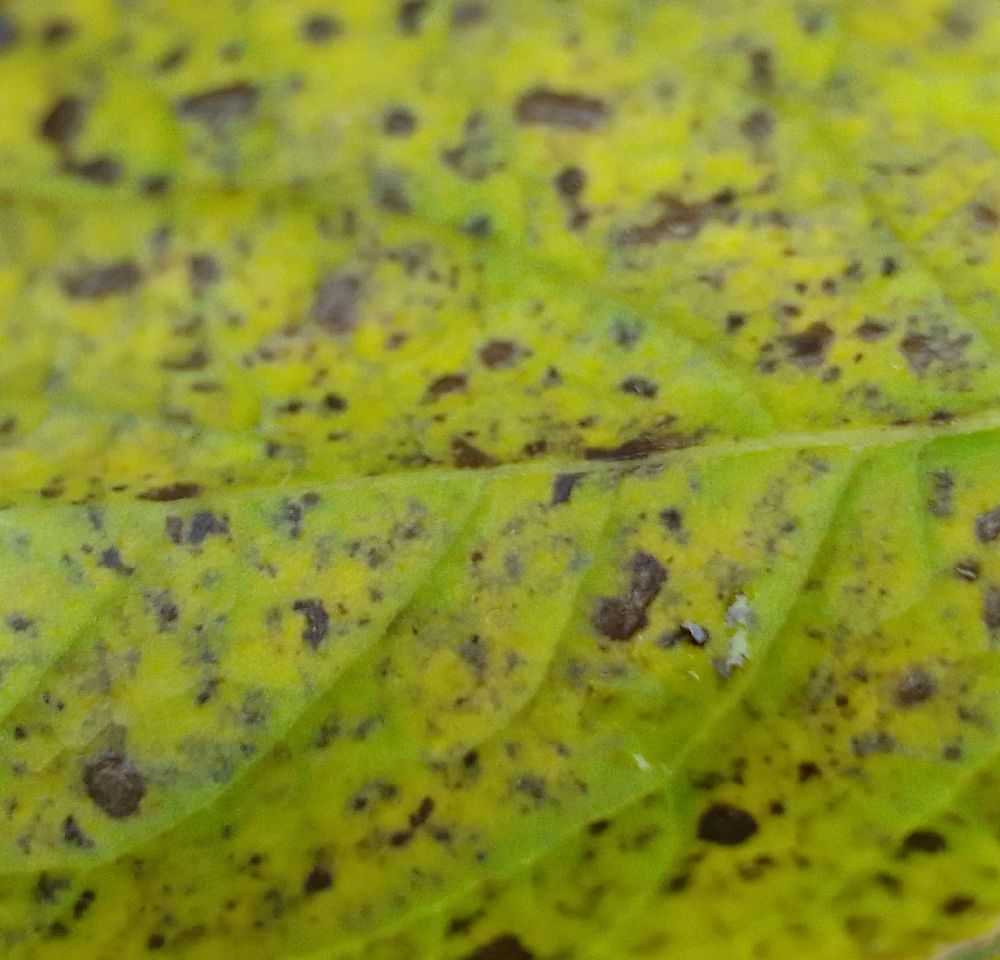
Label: Early blight